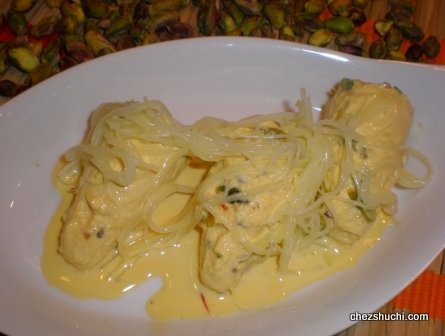
Dish: kulfi